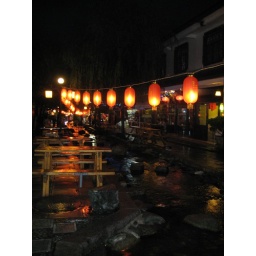
Another picture of this river running through Dali. You could walk on those stones there in the water.